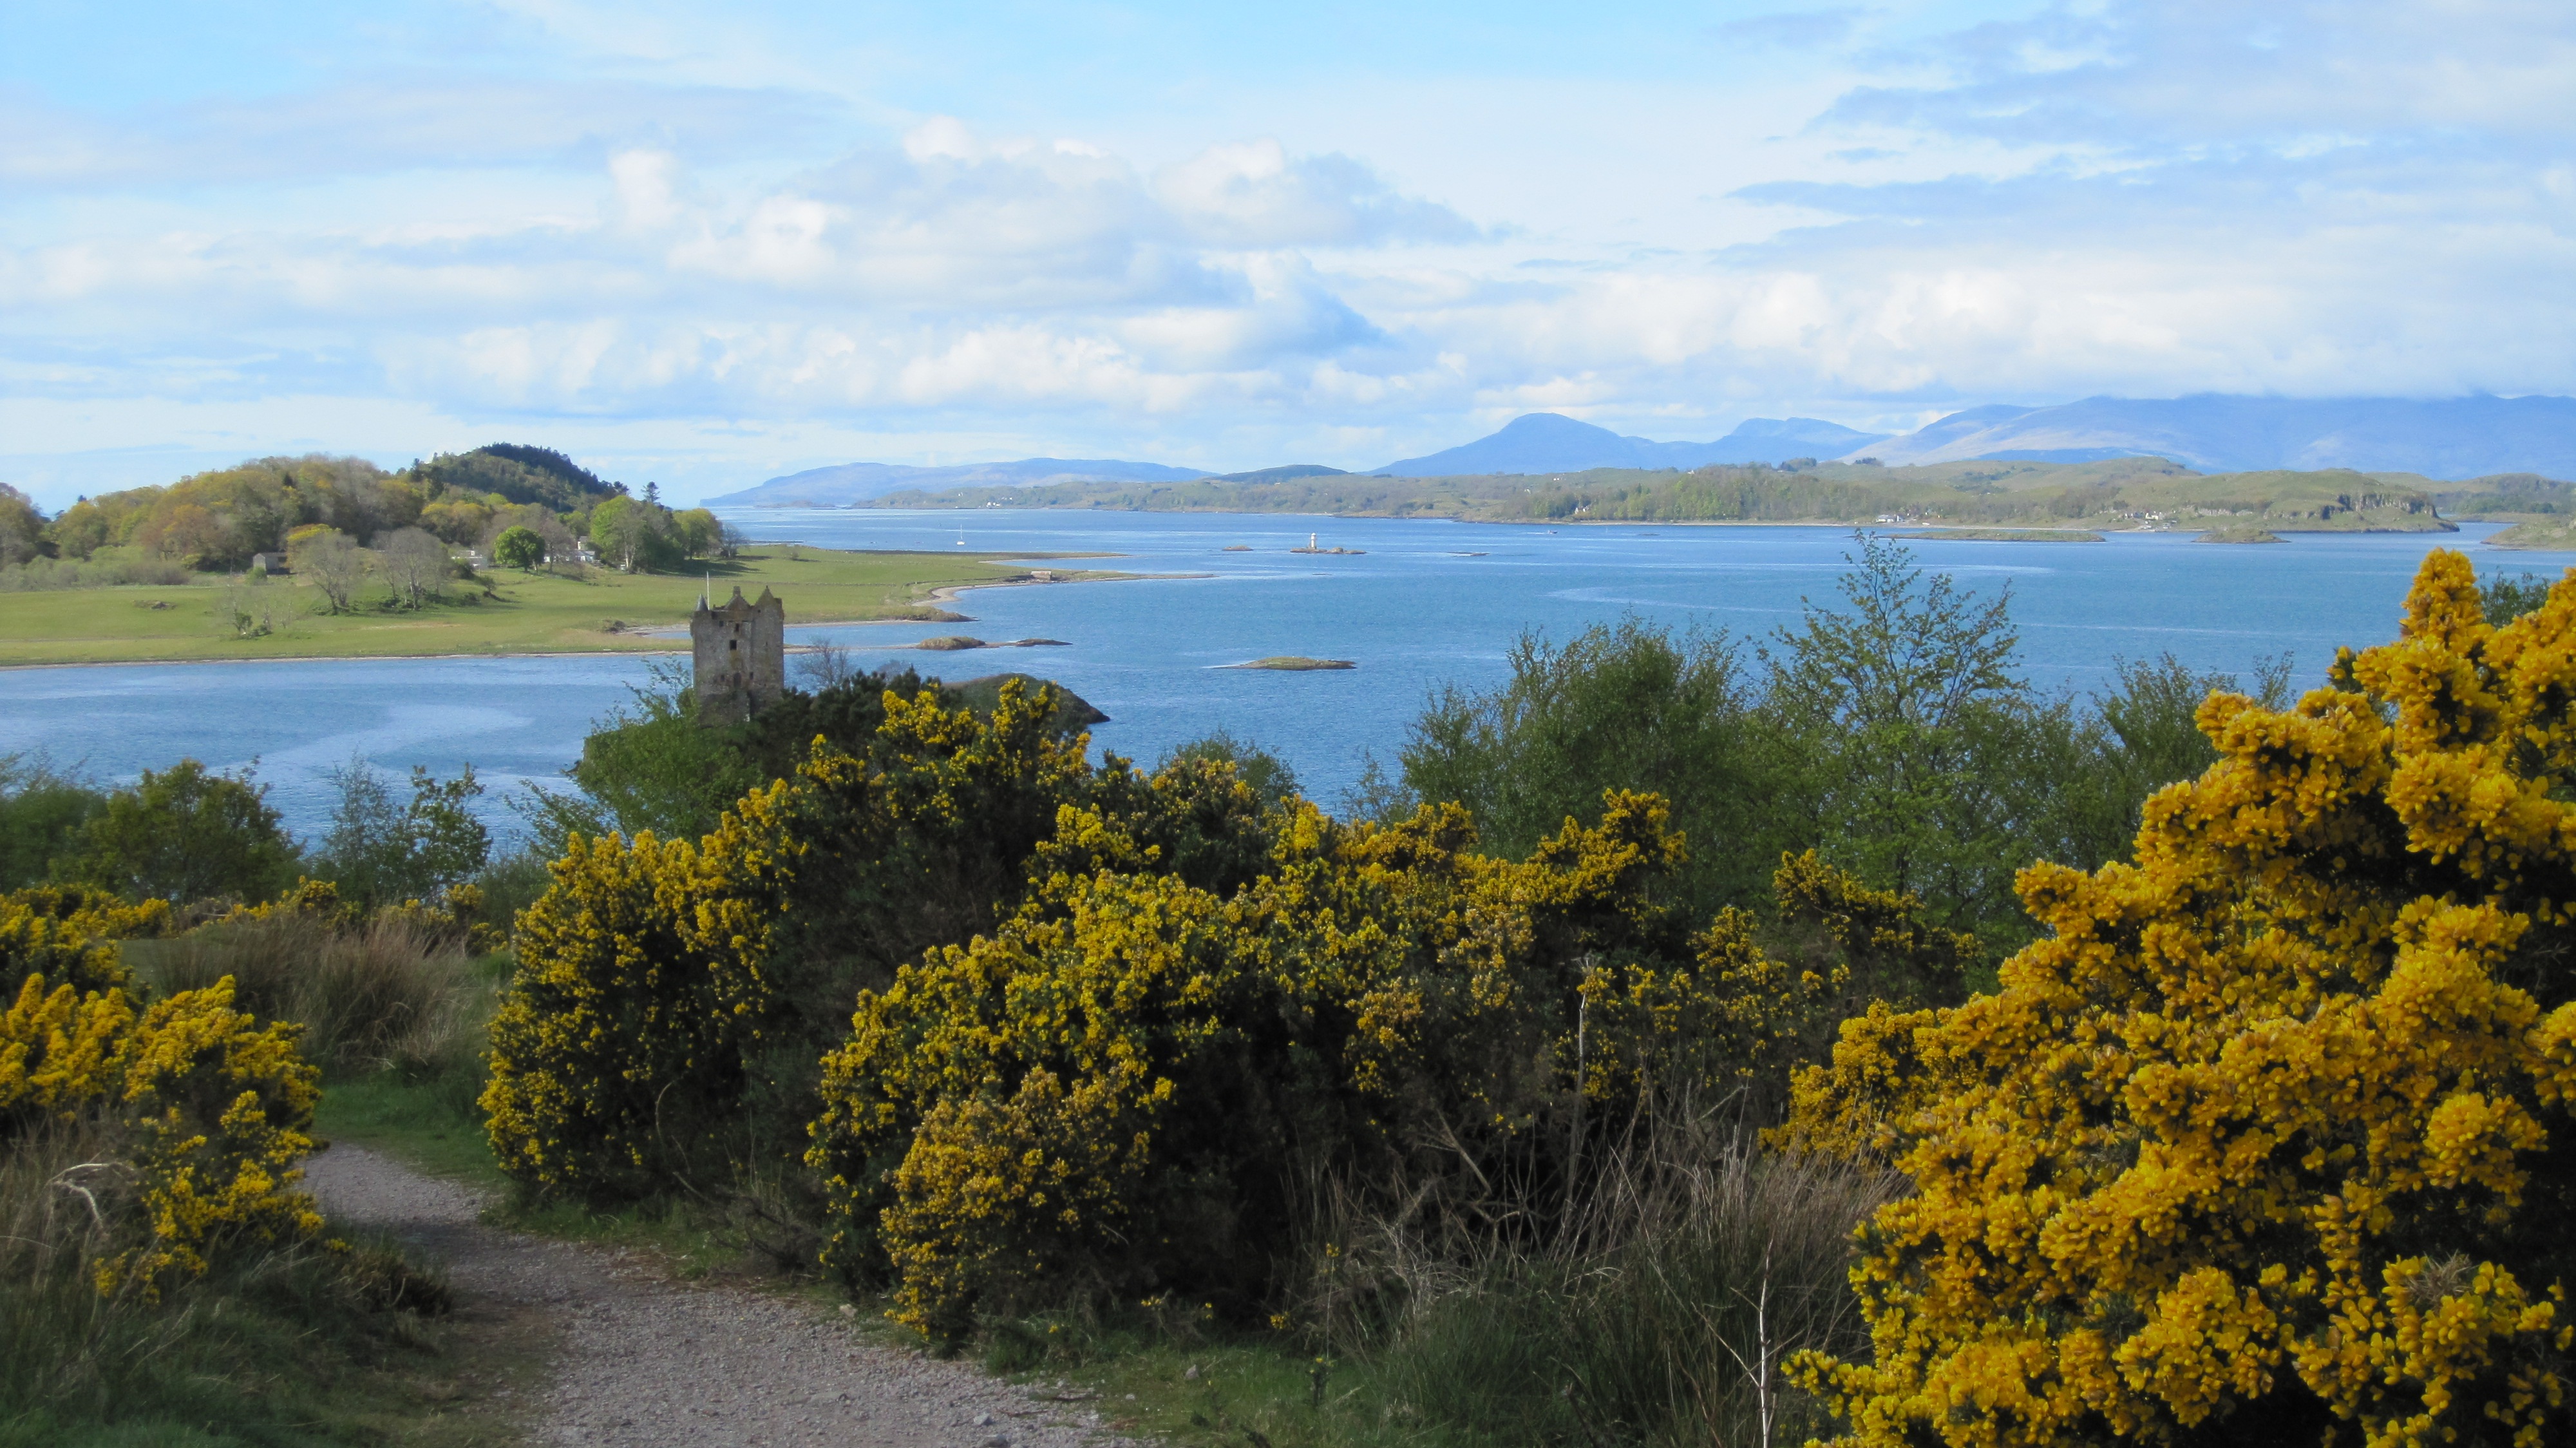
landscape, tree, nature, wilderness, mountain, morning, leaf, hill, flower, lake, reflection, autumn, romance, reservoir, scotland, mood, loch, highlands, rural area, highlands and islands